2017 Emirates Cup

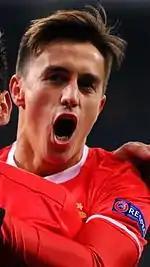
Benfica's Franco Cervi featured in the tournament and scored against Arsenal.

RB Leipzig faced Sevilla in the opening match of the tournament; the German side were without striker Timo Werner, but manager Ralph Hasenhüttl named new signing Jean-Kevin Augustin in his first eleven. Midfielder Emil Forsberg forced Sevilla goalkeeper Sergio Rico into action early on with a shot, but the ball was comfortably held on to. RB Leipzig continued to create chances and in the 18th minute a ball played over the Sevilla defence found Augustin. The forward's volley however flew over the goal and into the stand. Sevilla's first meaningful attack just after the half-hour mark resulted in a penalty. Bernardo's challenge on Walter Montoya in the penalty area was adjudged as a foul, despite video replays showing the defender managed to take the ball off the Sevilla midfielder. Wissam Ben Yedder stepped up to take the penalty and duly converted to give Sevilla the lead. The scoreline remained 1–0, despite both clubs' best efforts to score.